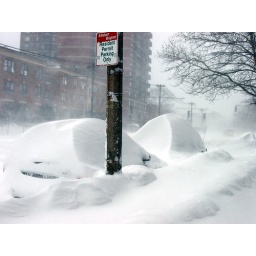
The street in front of our building during a blizzard